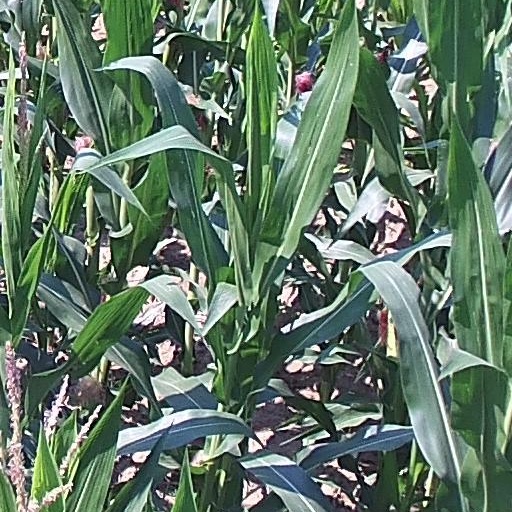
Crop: maize; corn